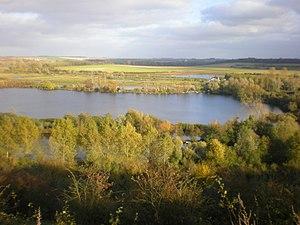
Vue depuis le belvédère du camp de César, commune de Chipilly, Somme.